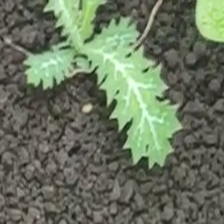
Weed species: Bilayat_(Mexicana_Argemone)